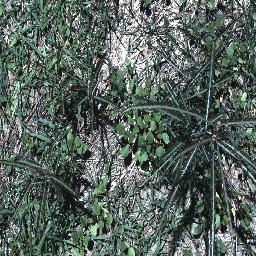
Label: parkinsonia